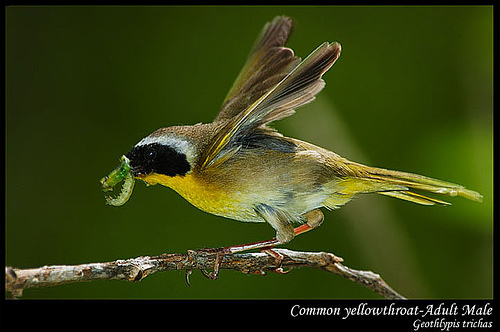
a uniquely colored small bird with a black "bandit" mask on its face as well as a bright yellow breast.
a colorful bird with a yellow throat and breast, grey and white belly, yellow rectrices, and black face.
this bird has a yellow breast, brown back and a white face.
this brown bird has a large black mask, a yellow throat, a yellow breast, and a white eyebrow.
this yellow-breasted bird has a white eyebrow and brown nape.
this bird is yellow and brown and has a very short beak.
this bird is yellow, brown, and black in color, with a sharp beak.
this bird has wings that are brown and has a yellow chest
this bird is yellow, brown, white, and black in color, and has a small beak.
this small bird has a black cheek patch and a yellow breast.
Species: Common Yellowthroat